Armenia–China relations

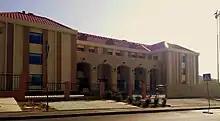
Chinese-Armenian Friendship School in Yerevan

The Chinese and Armenian governments have agreed to send 15 exchange students to study in each other's country each year. However, the two countries have not yet signed an agreement ensuring that the exchange students can receive credit for their work complete abroad. At present, there are no direct flights between Armenia and China.[11].